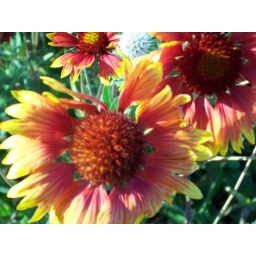
October red &amp;amp; yellow Flower in Vermont Garden